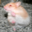
Label: hamster